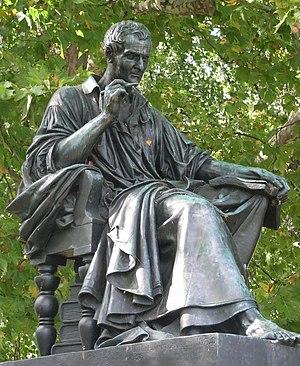
Jonas qui aura 25 ans en l'an 2000 est un film franco-suisse réalisé par Alain Tanner, sorti en 1976.
La littérature suisse est la littérature d’expression alémanique, romande, suisse-italienne et romanche composée par des auteurs suisses. En raison de la multiplicité des langues en Suisse, il n'existe pas de littérature en langue vernaculaire, mais il existe quatre traditions littéraires autonomes.